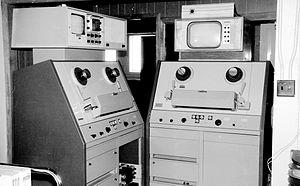
Enregistreurs vidéo des années 60 à CHAU-TV.
La bande magnétique est un support permettant l'enregistrement et la lecture d'informations analogiques ou numériques à l'aide d'un magnétophone, d'un magnétoscope ou d’un enregistreur-lecteur de bandes magnétiques. On y lit les informations en mesurant l'aimantation de particules magnétiques déposées sur une fine bande de film plastique souple. On y écrit en modifiant l'orientation de l'aimantation.